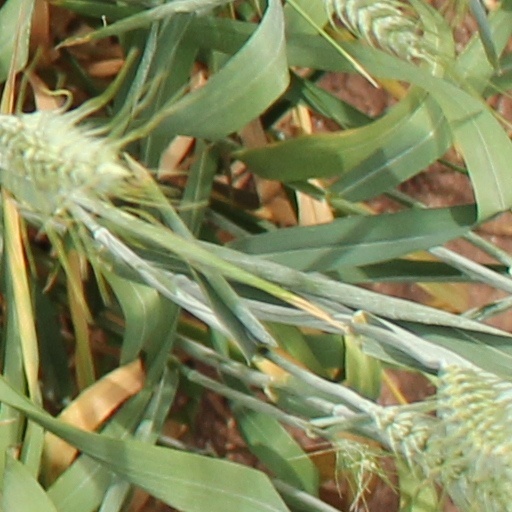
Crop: wheat